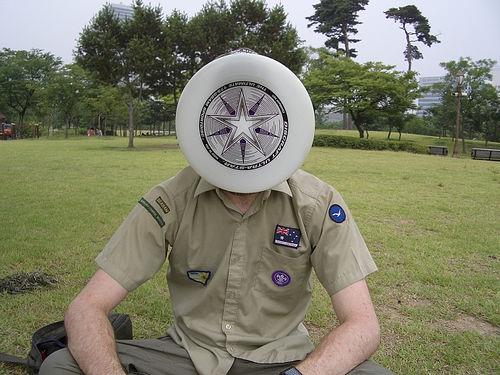
A person sitting outdoors with a Frisbee in front of their face.